John Romano (physician)

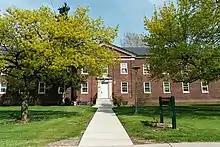
One of the residences on the ground of the Rochester Psychiatric Center was named after John Romano.

Romano interned in medicine at the Milwaukee County General Hospital in 1933-1934 following a year-long externship in psychiatry in the Milwaukee County Asylum for Mental Diseases. He moved on to Yale School of Medicine Hospital, where he broadened his experience in neurology, then was a Commonwealth Fund Fellow in psychiatry at the University of Colorado School of Medicine and an assistant psychiatrist at the Colorado Psychopathic Hospital in Denver. Romano stayed in Colorado from 1935 to 1938, where he worked with Franklin Ebaugh and gained experience in psychosomatic medicine and patient care. He also decided on his specialization and sought additional training in neurology. He worked as a Rockefeller Fellow in Neurology at Boston City Hospital in 1938–1939, then as a Sigmund Freud Fellow in Psychoanalysis at the Boston Psychoanalytic Institute. While there, he taught medicine at Harvard Medical School and was a medical associate at the Peter Bent Brigham Hospital. Romano later reflected that the neurology training had also broadened his knowledge of clinical medicine and psychiatry. He also came to the attention of Soma Weiss, M.D., who had heard of Romano's skill in clinical teaching and research and served as his mentor.